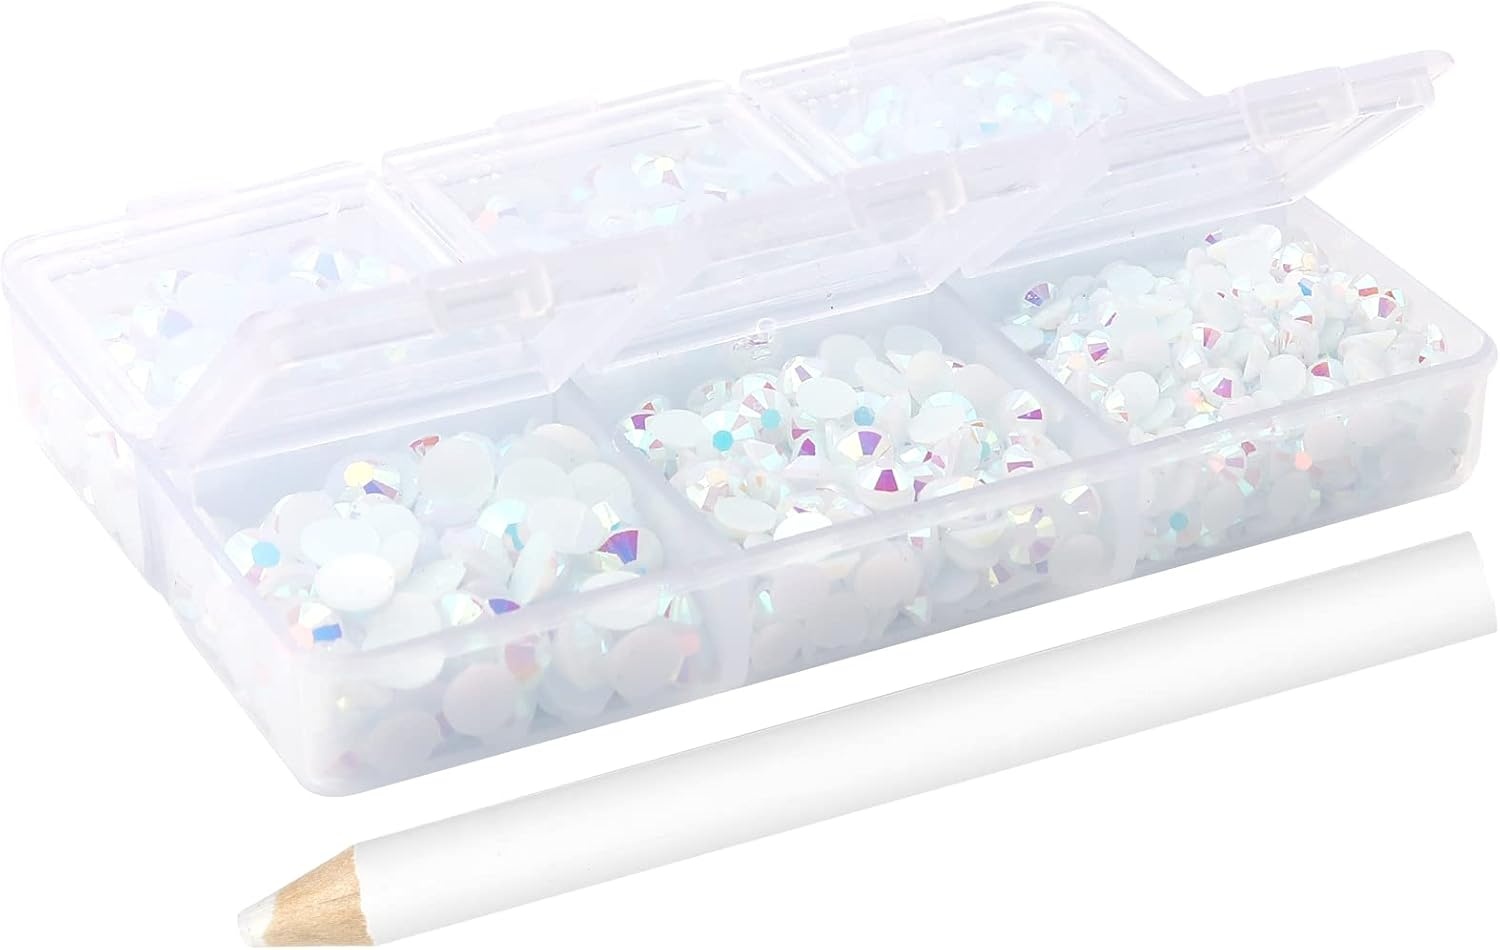
Multi Size 3mm 4mm 5mm Rhinestones Set for Nails Crafts White Non Hotfix Rhinestones Nail Gems Rhinestone Jelly AB&Round Flat Back Resin Rhinestone for Makeup Clothes Shoes Eyes Bottles Crafts
Overview Color : A41 Jelly Chalk White AB Material : Resin Size : Small Brand : Linsoir beads Shape : Round Item Weight : 0.04 Kilograms Number of Pieces : 2050 Manufacturer : Linsoir Beads Recommended Uses For Product : nail art, clothes, shoes, body art, mobile phone, bags, cups, bottles, mugs, makeup, jewellery About this item Rhinestone Sets: Total 30 colors for your choose. Easy Box. If you are learning to use rhinestone, this gem rhinestones will be your First Choice and meet all your demand. Besides you will spend little money to get them. You are worth them. High Quality Material: Rhinestones for nails crafts are made of high quality resin, advanced rhinestone cutting and AB coating technology, so the rhinestone are easy to use, light in weight, and have long-lasting iridescent sparkle and brightness. 3 Sizes Rhinestones Set with Pick Up Pen: 2050 pcs per box. Round flat backs &Non Hotfix, SS10 (3mm) 1100PCS, SS16 (4mm) 600PCS / SS20(5mm) 350PCS. Application: These rhinestones are great ideal for decorating many items including clothes, shoes, nail art, body art, mobile phone, bags,cups, bottle, mug, makeup, jewellery Etc. Adds sparkle and glamour to your decoration, providing different visual enjoyment to your daily life. Tips: Glue fix, Non-hotfix, it has no glue on the back, you can apply glue to make your artwork. Due to different lights, screens and viewing angles, the color is different.
Brand: LINSIORBEADS
Category: Arts & Entertainment > Hobbies & Creative Arts > Arts & Crafts > Art & Crafting Materials > Embellishments & Trims > Rhinestones & Flatbacks > Hotfix Rhinestones